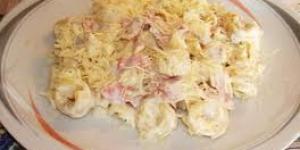
tortellinis con jamon serrano